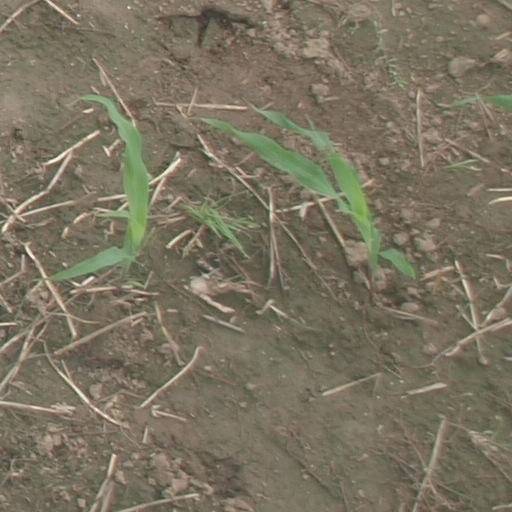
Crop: maize; corn